Globalization and disease

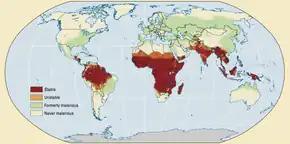
Past and current malaria prevalence in 2009

Leprosy, also known as Hansen's Disease, is caused by a bacillus, "Mycobacterium leprae". It is a chronic disease with an incubation period of up to five years. Symptoms often include irritation or erosion of the skin, and effects on the peripheral nerves, mucosa of the upper respiratory tract and eyes. The most common sign of leprosy are pale reddish spots on the skin that lack sensation.